Second Haniyeh Government

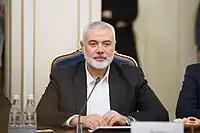
Ismail Haniyeh

The Second Haniyeh Government, also known as the Palestinian National Unity Government of March 2007, was a Palestinian Authority unity government headed by Ismail Haniyeh, the Prime Minister of the Palestinian National Authority that was formed on 17 March 2007 and dissolved on 14 June 2007.